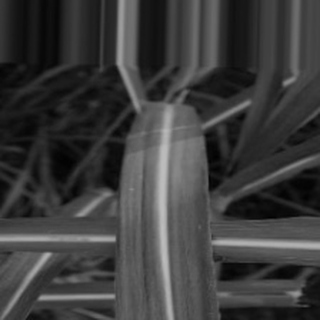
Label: sugarcane_bacterial_blight